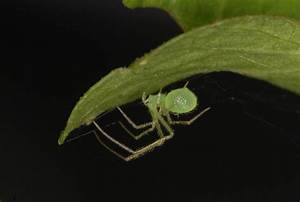
Label: spider